Jack Blackham

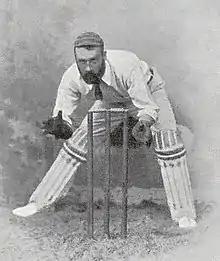
Blackham at the stumps

It was not: Blackham won the toss and elected to bat, and made 74 runs in a partnership of 154 with Syd Gregory, who scored 201. This helped Australia on its way to a massive (and apparently unassailable) total of 586. After England followed on, Blackham's men were eventually left to make just 176 in the final innings to win. They had scored 113 for the loss of just two wickets at the close of play on the fifth evening, but it rained hard during the night.